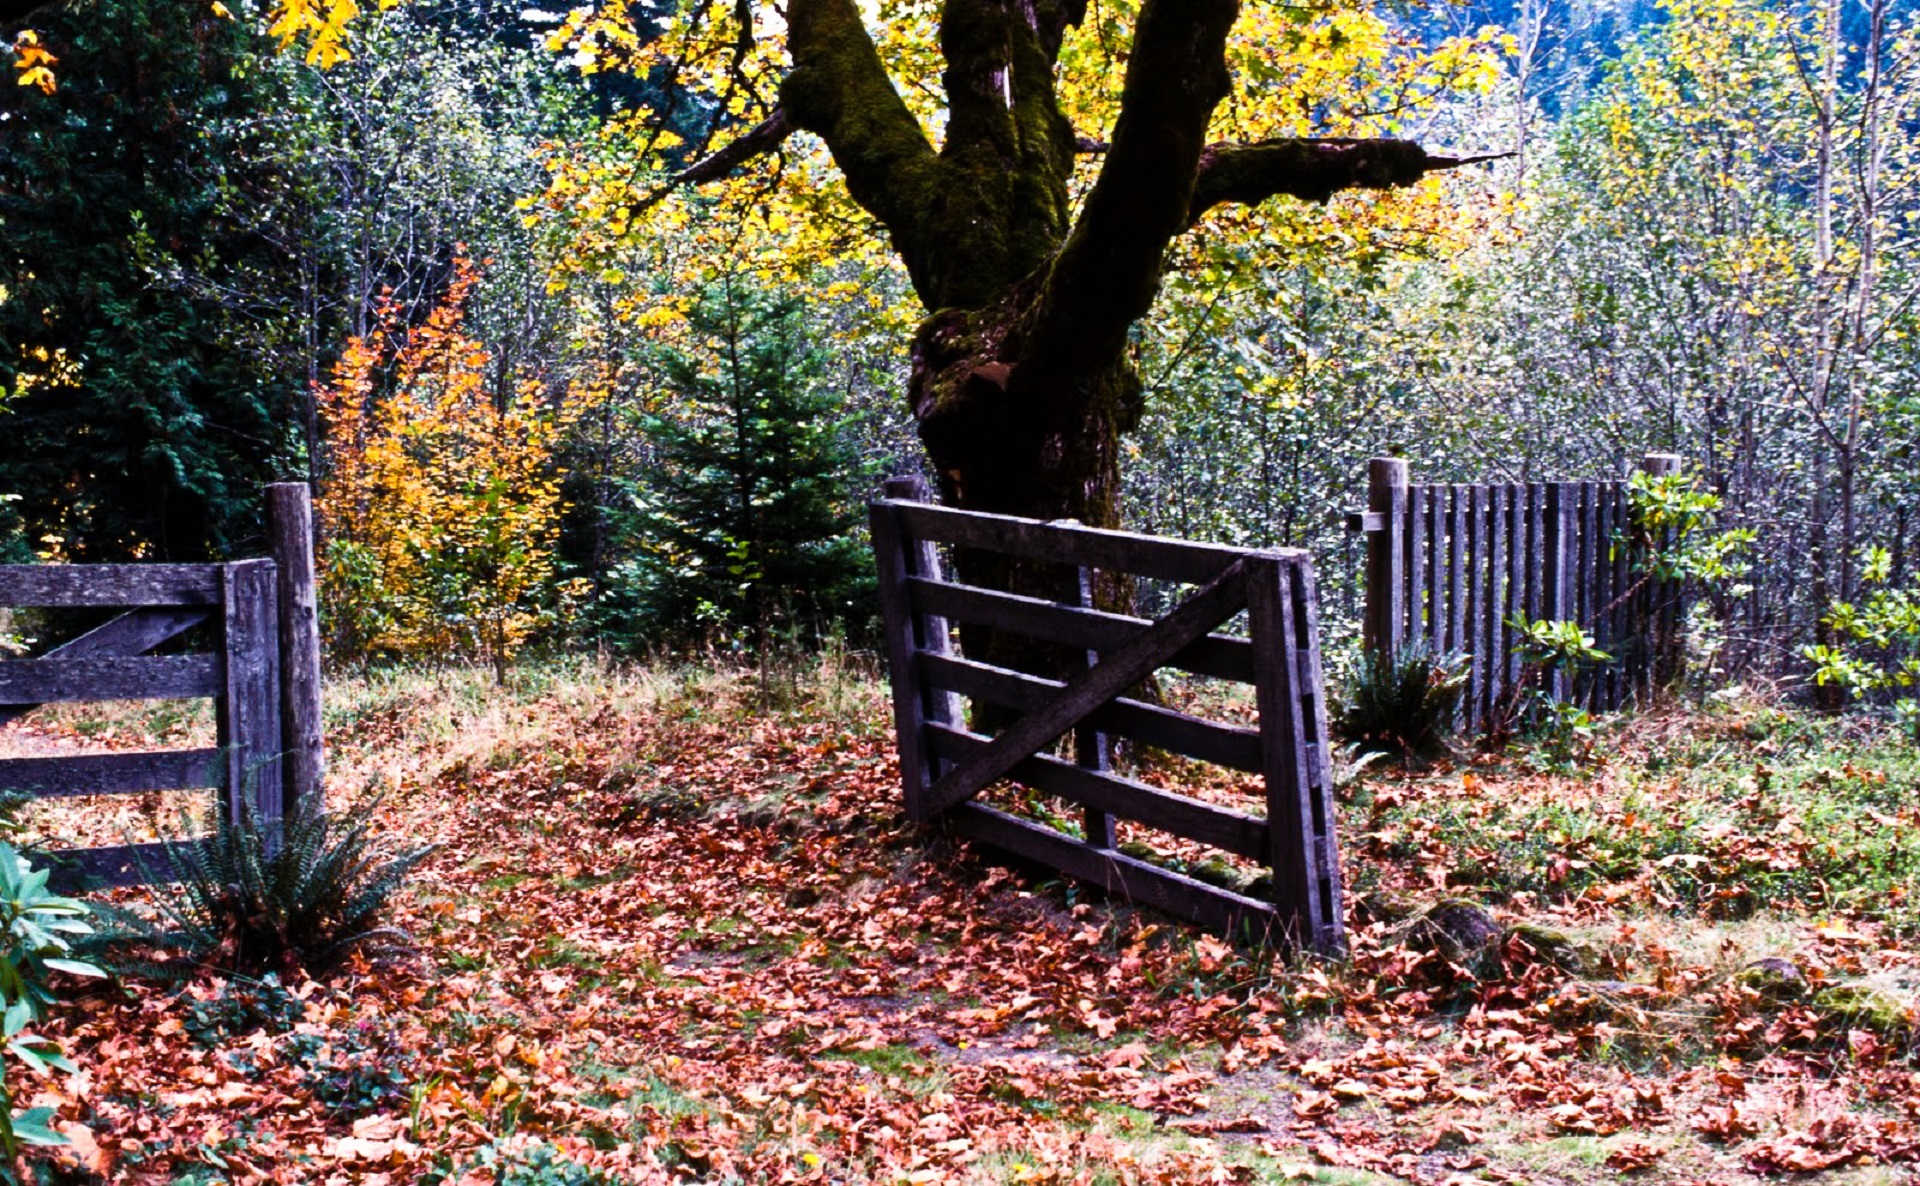
tree, nature, path, grass, fence, wood, road, trail, leaf, fall, flower, rustic, foliage, spring, autumn, park, backyard, colorful, garden, gate, lane, season, weathered, trees, leaves, outdoors, woodland, yard, woody plant